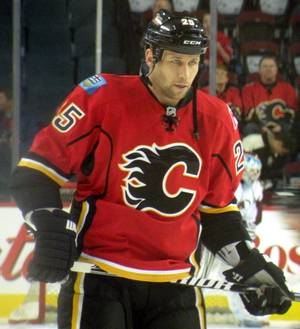
Joseph Denis Stéphan Bégin est un joueur professionnel canadien de hockey sur glace qui évoluait au poste de centre.